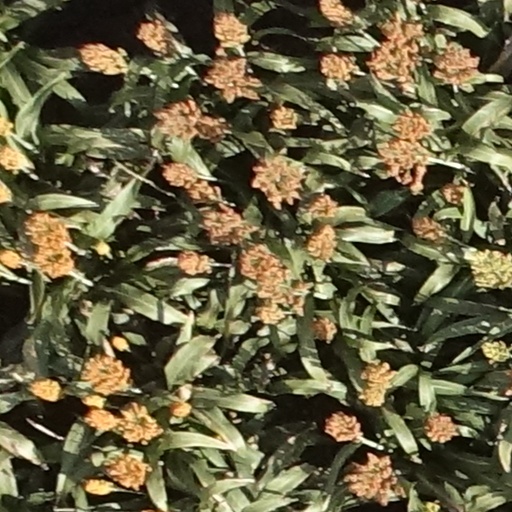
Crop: sorghum